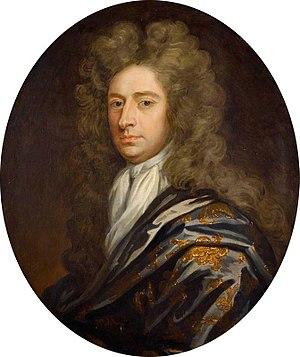
Charles Mordaunt, 3ᵉ comte de Peterborough et 1ᵉʳ comte de Monmouth, était un noble et chef militaire anglais. Il était le fils de John Mordaunt, et de son épouse Elizabeth, fille et unique héritière de Thomas Carey, deuxième fils de Robert Carey. Le père de Mordaunt, John Mordaunt, a été créé vicomte Mordaunt d'Avalon et baron Mordaunt de Reigate, Surrey, en 1659.